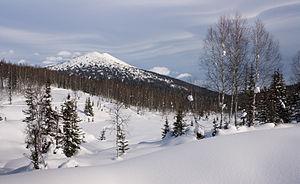
Alataou Kouznetski, en Sibérie. Македонски: Кузнецки Алатау, Сибир Español: Paisaje invernal en la sierra de Kuznetsk Alatau, Sur de Siberia, Rusia. Polski: Zimowy krajobraz Ałatau Kuźnieckiego na południowej Syberii, w Rosji. Português: Paisagem de inverno na serra de Kuznetsk Alatau, sul da Sibéria, Rússia. Čeština: Zimní krajina v pohoří Kuzněcký Alatau, jižní Sibiř, Rusko. Magyar: A Kuznyecki-Alatau Szibériában Italiano: Panorama invernale sulla catena montuosa Kuzneckij Alatau in Siberia.
L'Alataou de Kouznetsk est un chaînon de moyenne montagne au nord-ouest du Saïan occidental dans l'oblast de Kemerovo dans le sud de la Sibérie occidentale.
Zapovednik est le terme employé pour décrire, dans les anciennes républiques soviétiques, les aires naturelles protégées, avec pour objectif de les conserver « éternellement vierges ». Il s’agit du plus haut degré de protection environnementale et concerne des zones strictement protégées et dont l’accès au public est restreint.